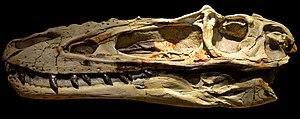
Alioramus est un genre éteint de dinosaures théropodes de la famille des tyrannosauridés. Il a vécu à la fin du Crétacé supérieur, soit il y a environ entre 72,1 à 66,0 millions d'années. Ses fossiles ont été découverts dans ce qui est maintenant la Mongolie.
Les Alioramini forment un clade ou tribu de dinosaures théropodes de la famille des Tyrannosauridae. Ce clade inclut le genre Qianzhousaurus et les deux espèces d'Alioramus, Alioramus altai et Alioramus remotus, tous découverts en Asie et vivant durant le Maastrichien, dernier étage du Crétacé, il y a environ 70 millions d'années.